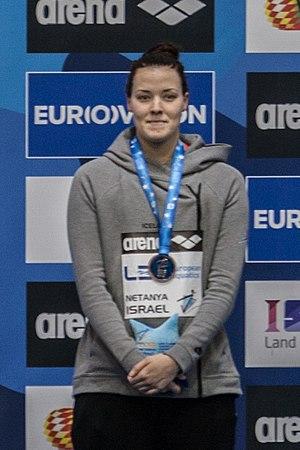
Eygló Ósk Gústafsdóttir est une nageuse islandaise, spécialiste du 200 m dos.